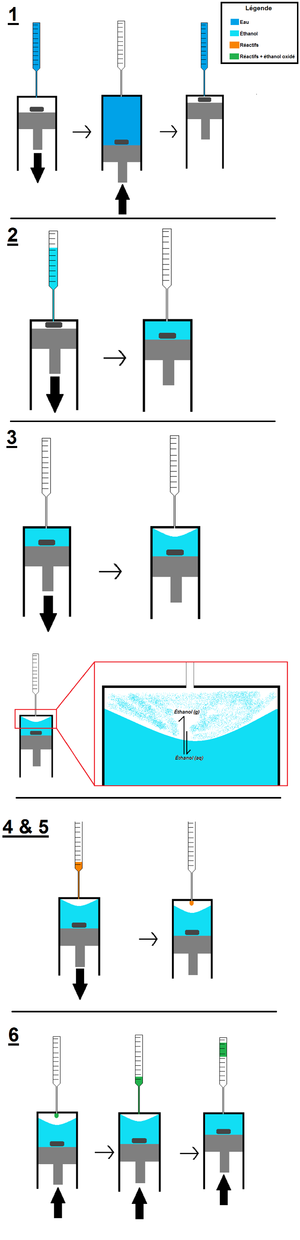
La microextraction sur une goutte ou microextraction en simple goutte est une technique de chimie analytique utilisée pour déterminer la présence et extraire des composés organiques dans un milieu liquide.